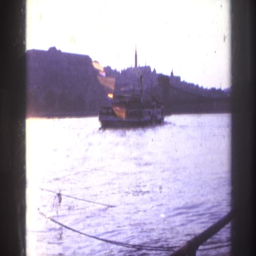
view of the outdoors to include a large body of water with a vessel and buildings in the distance